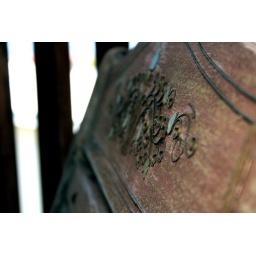
XTI Rebel Day 1 - Metal design in wooden patio chair